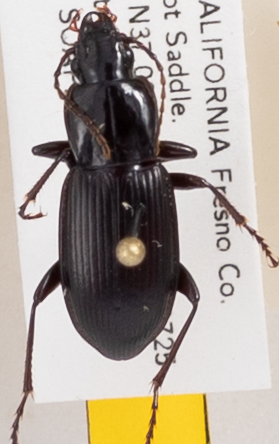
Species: Pterostichus ordinarius
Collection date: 2018-07-16
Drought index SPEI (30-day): -1.604
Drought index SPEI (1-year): -0.39
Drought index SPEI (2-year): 0.71